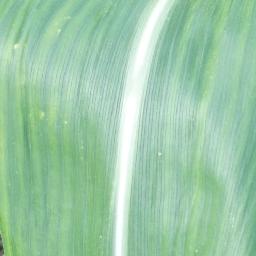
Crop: corn
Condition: (maize)_healthy